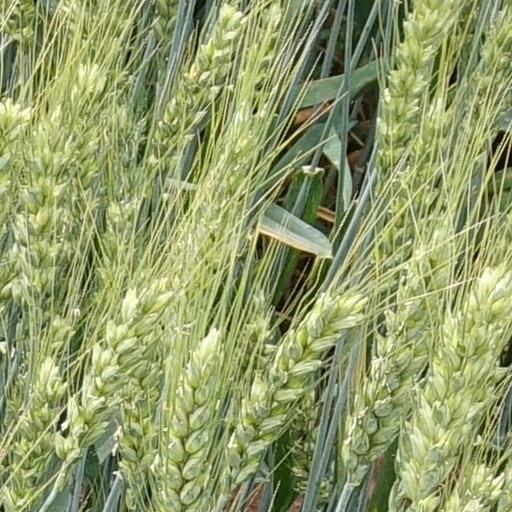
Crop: wheat